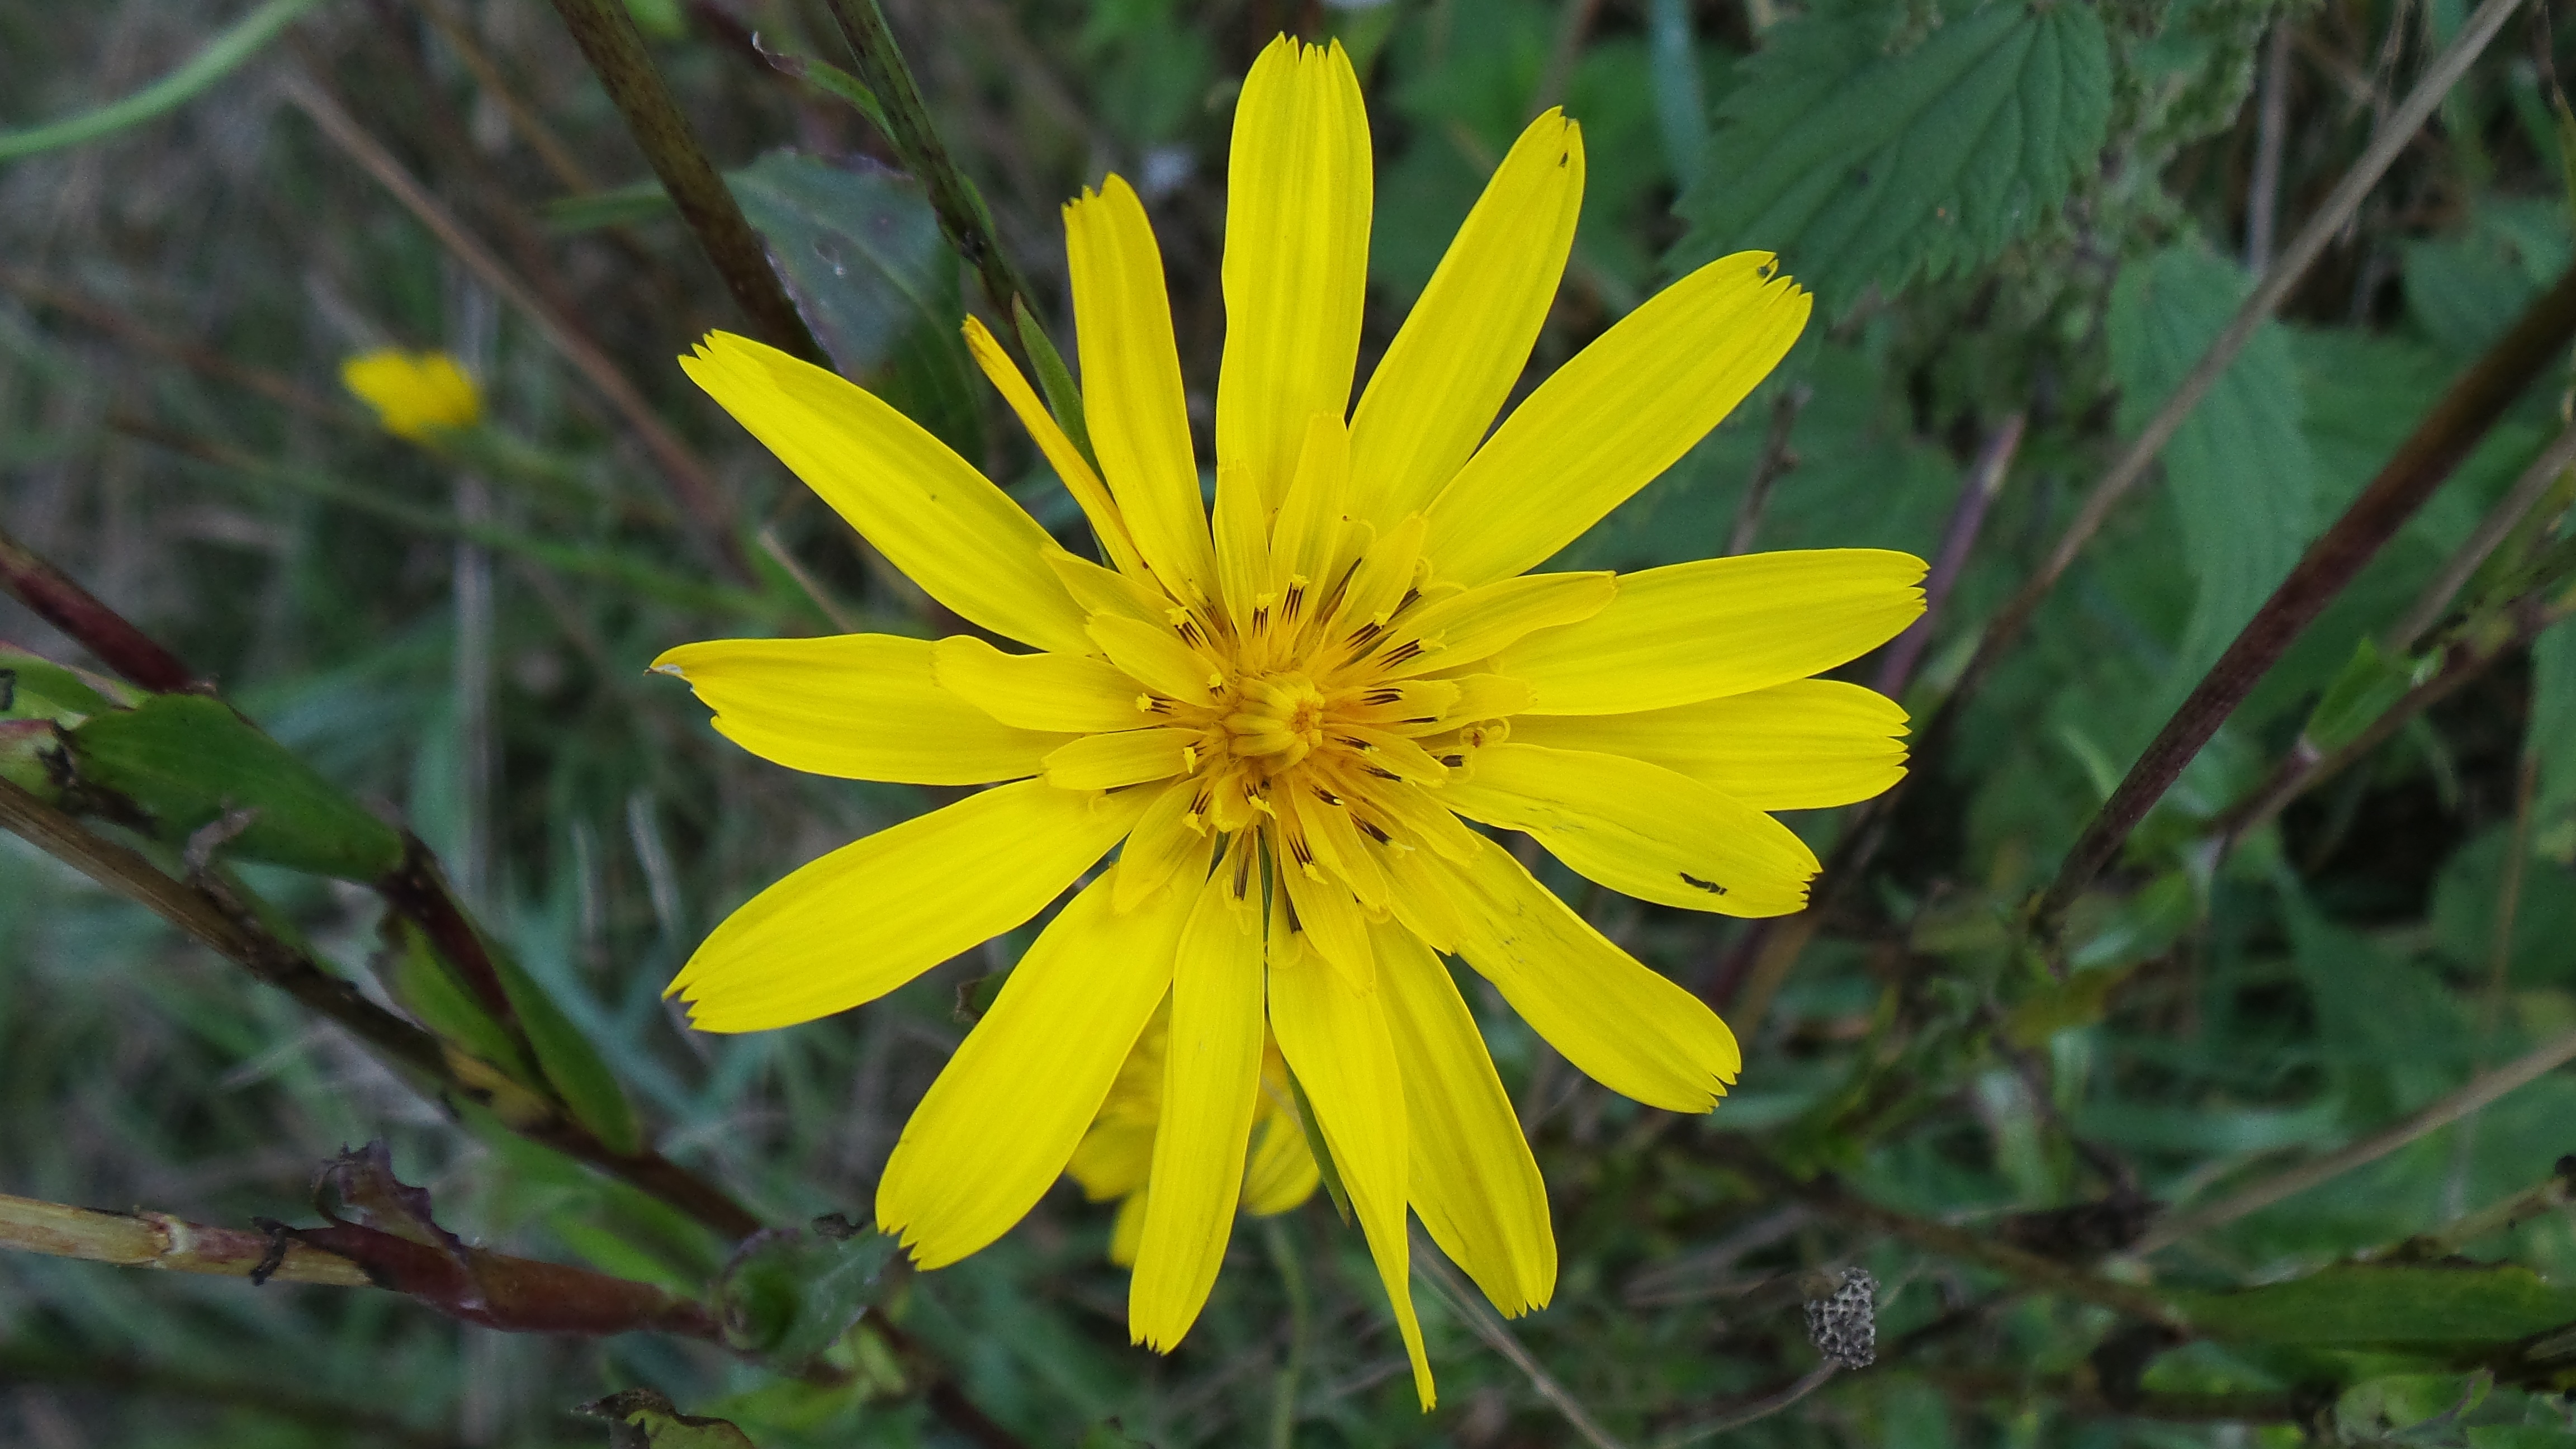
plant, flower, petal, herb, botany, yellow, flora, wild flower, yellow flower, wildflower, flowers, macro photography, flowering plant, daisy family, land plant